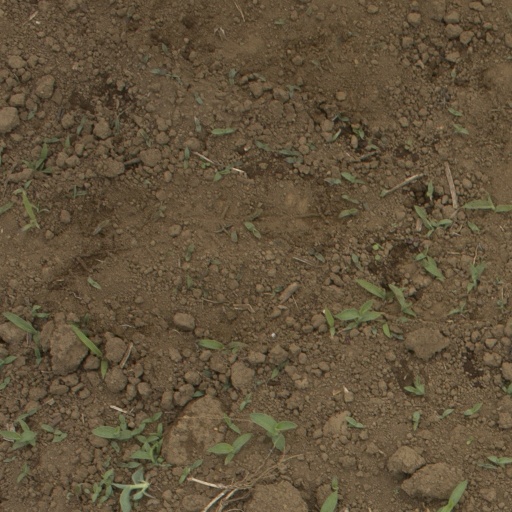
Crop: Jerusalem artichoke